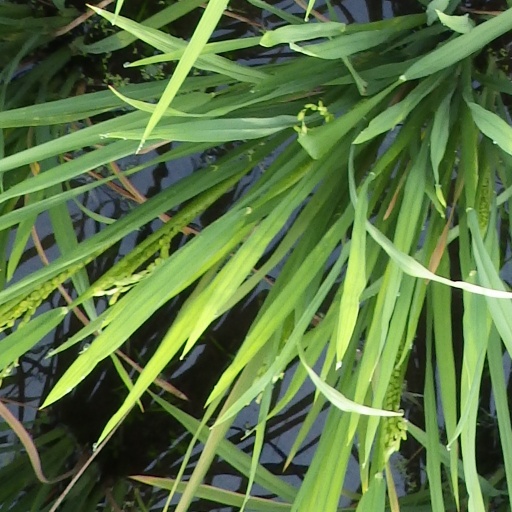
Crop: rice